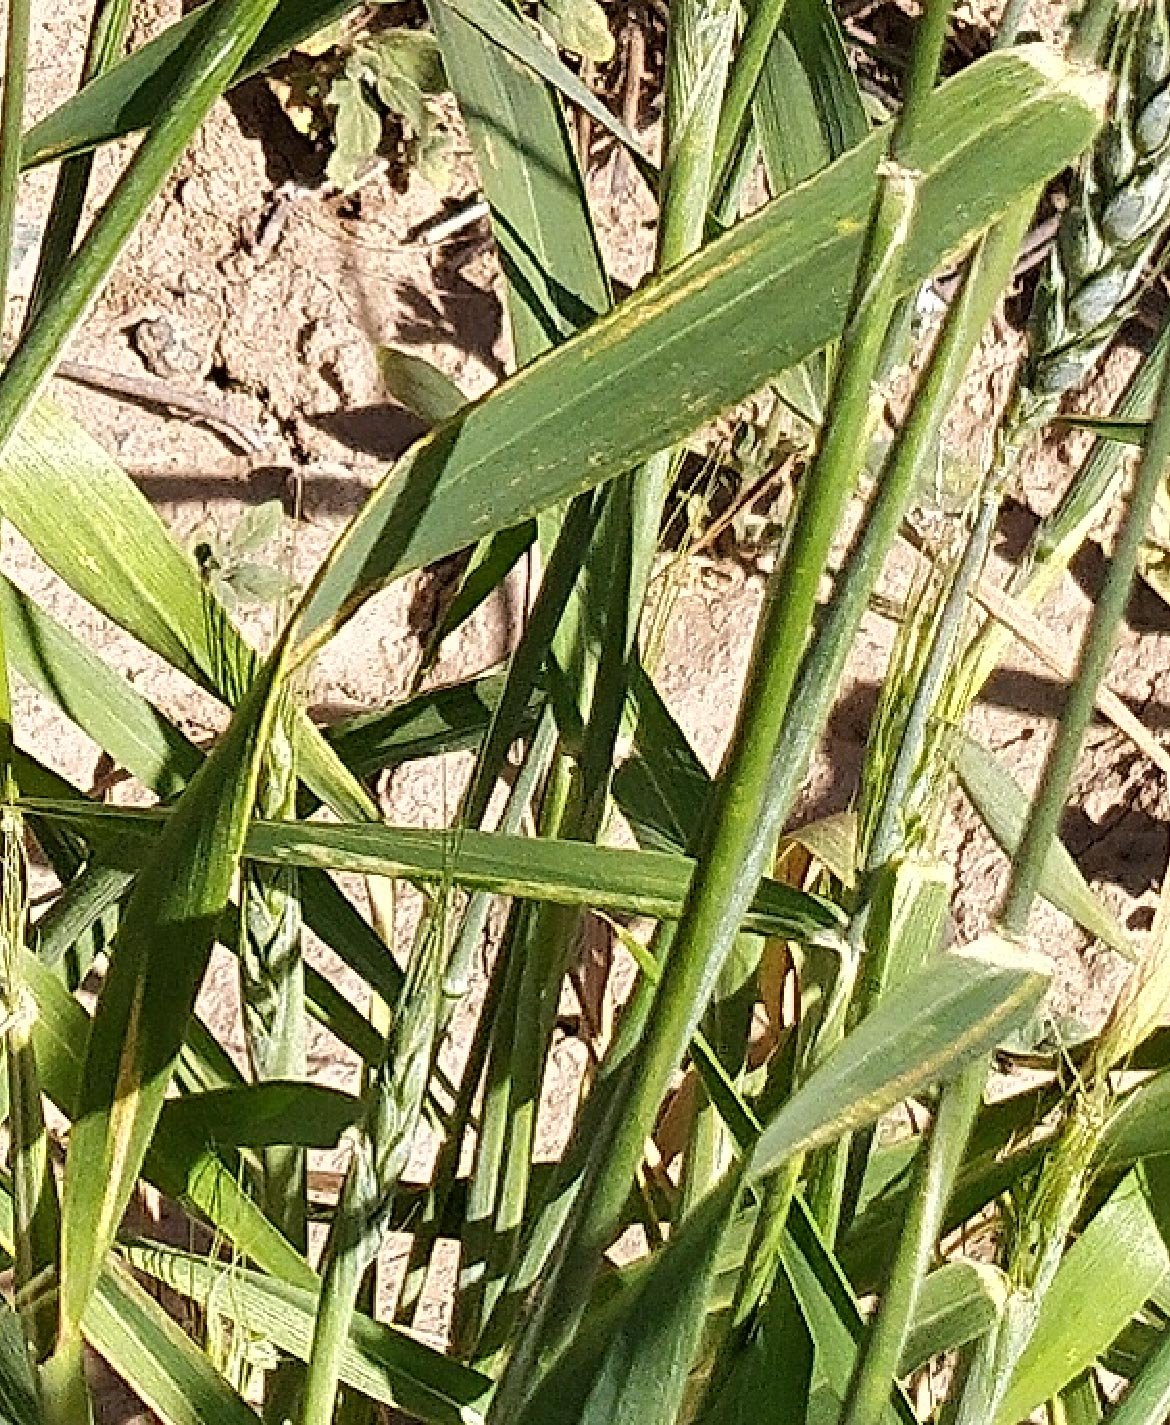
Label: Wheat___Healthy